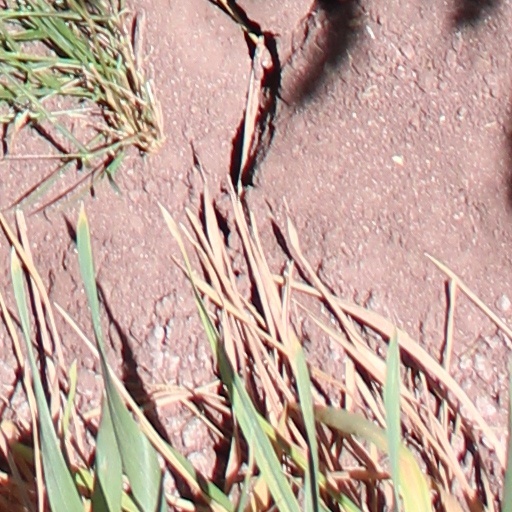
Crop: wheat